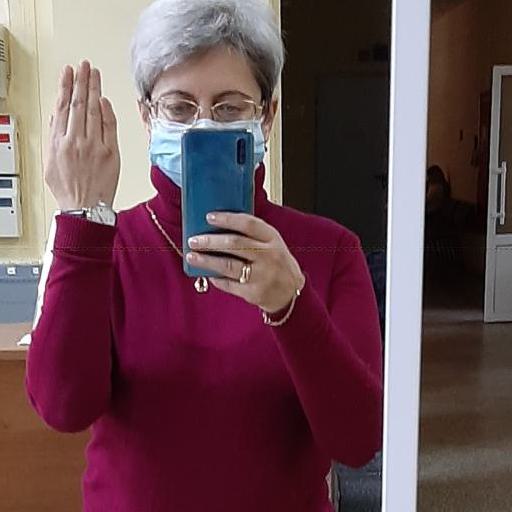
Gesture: no_gesture